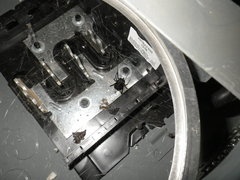
Species: Lactrodectus_hesperus